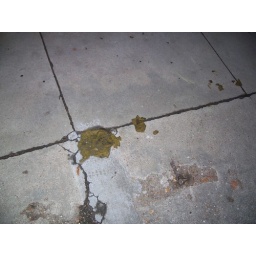
This was found in front of my office door today.